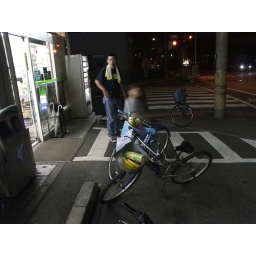
banana in basket